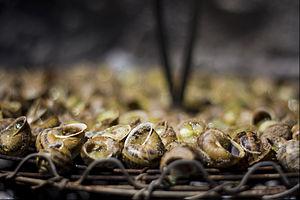
Cargolade
La cuisine catalane est une cuisine méditerranéenne. Elle partage les ingrédients des autres pays du bassin méditerranéen, comme les féculents, les légumes frais, les fruits, l'huile d'olive et les fruits de mer.
La cargolade, en catalan cargolada, est un plat typique catalan.
La cuisine roussillonnaise est une cuisine méditerranéenne provenant d'une tradition ancienne. Elle partage les ingrédients des autres pays du bassin méditerranéen, comme les féculents, les légumes frais, les fruits, l'huile d'olive et les poissons de mer.